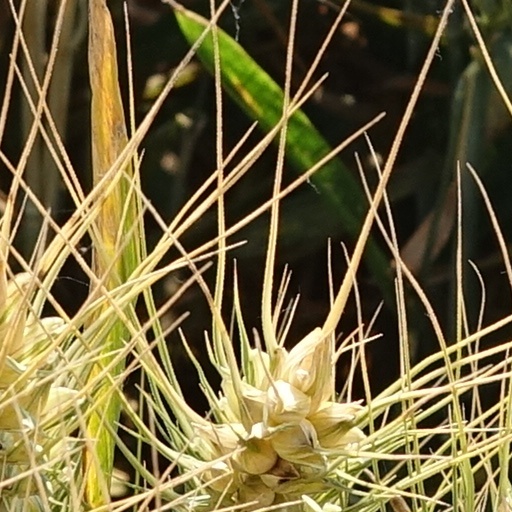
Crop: wheat